Cypher (video game)

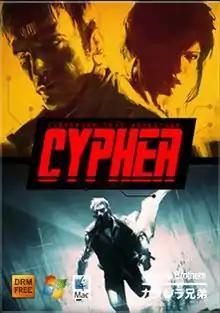

Cypher: Cyberpunk Text Adventure is a cyberpunk interactive fiction video game written by the Cabrera Brothers and released on August 31, 2012. It includes music, sound effects and limited graphical elements. The game was released for Microsoft Windows and OS X.